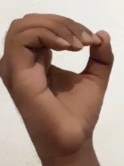
ASL sign: O